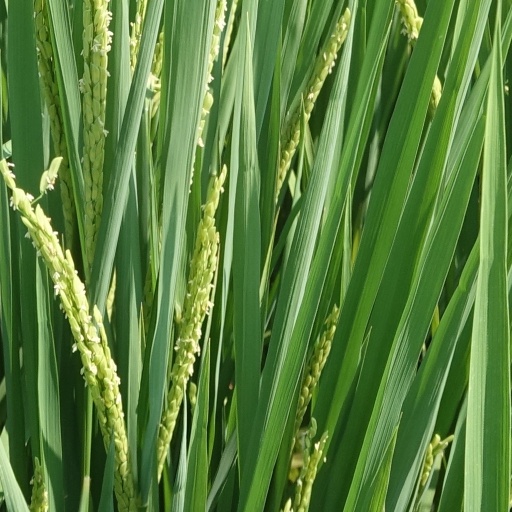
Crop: rice